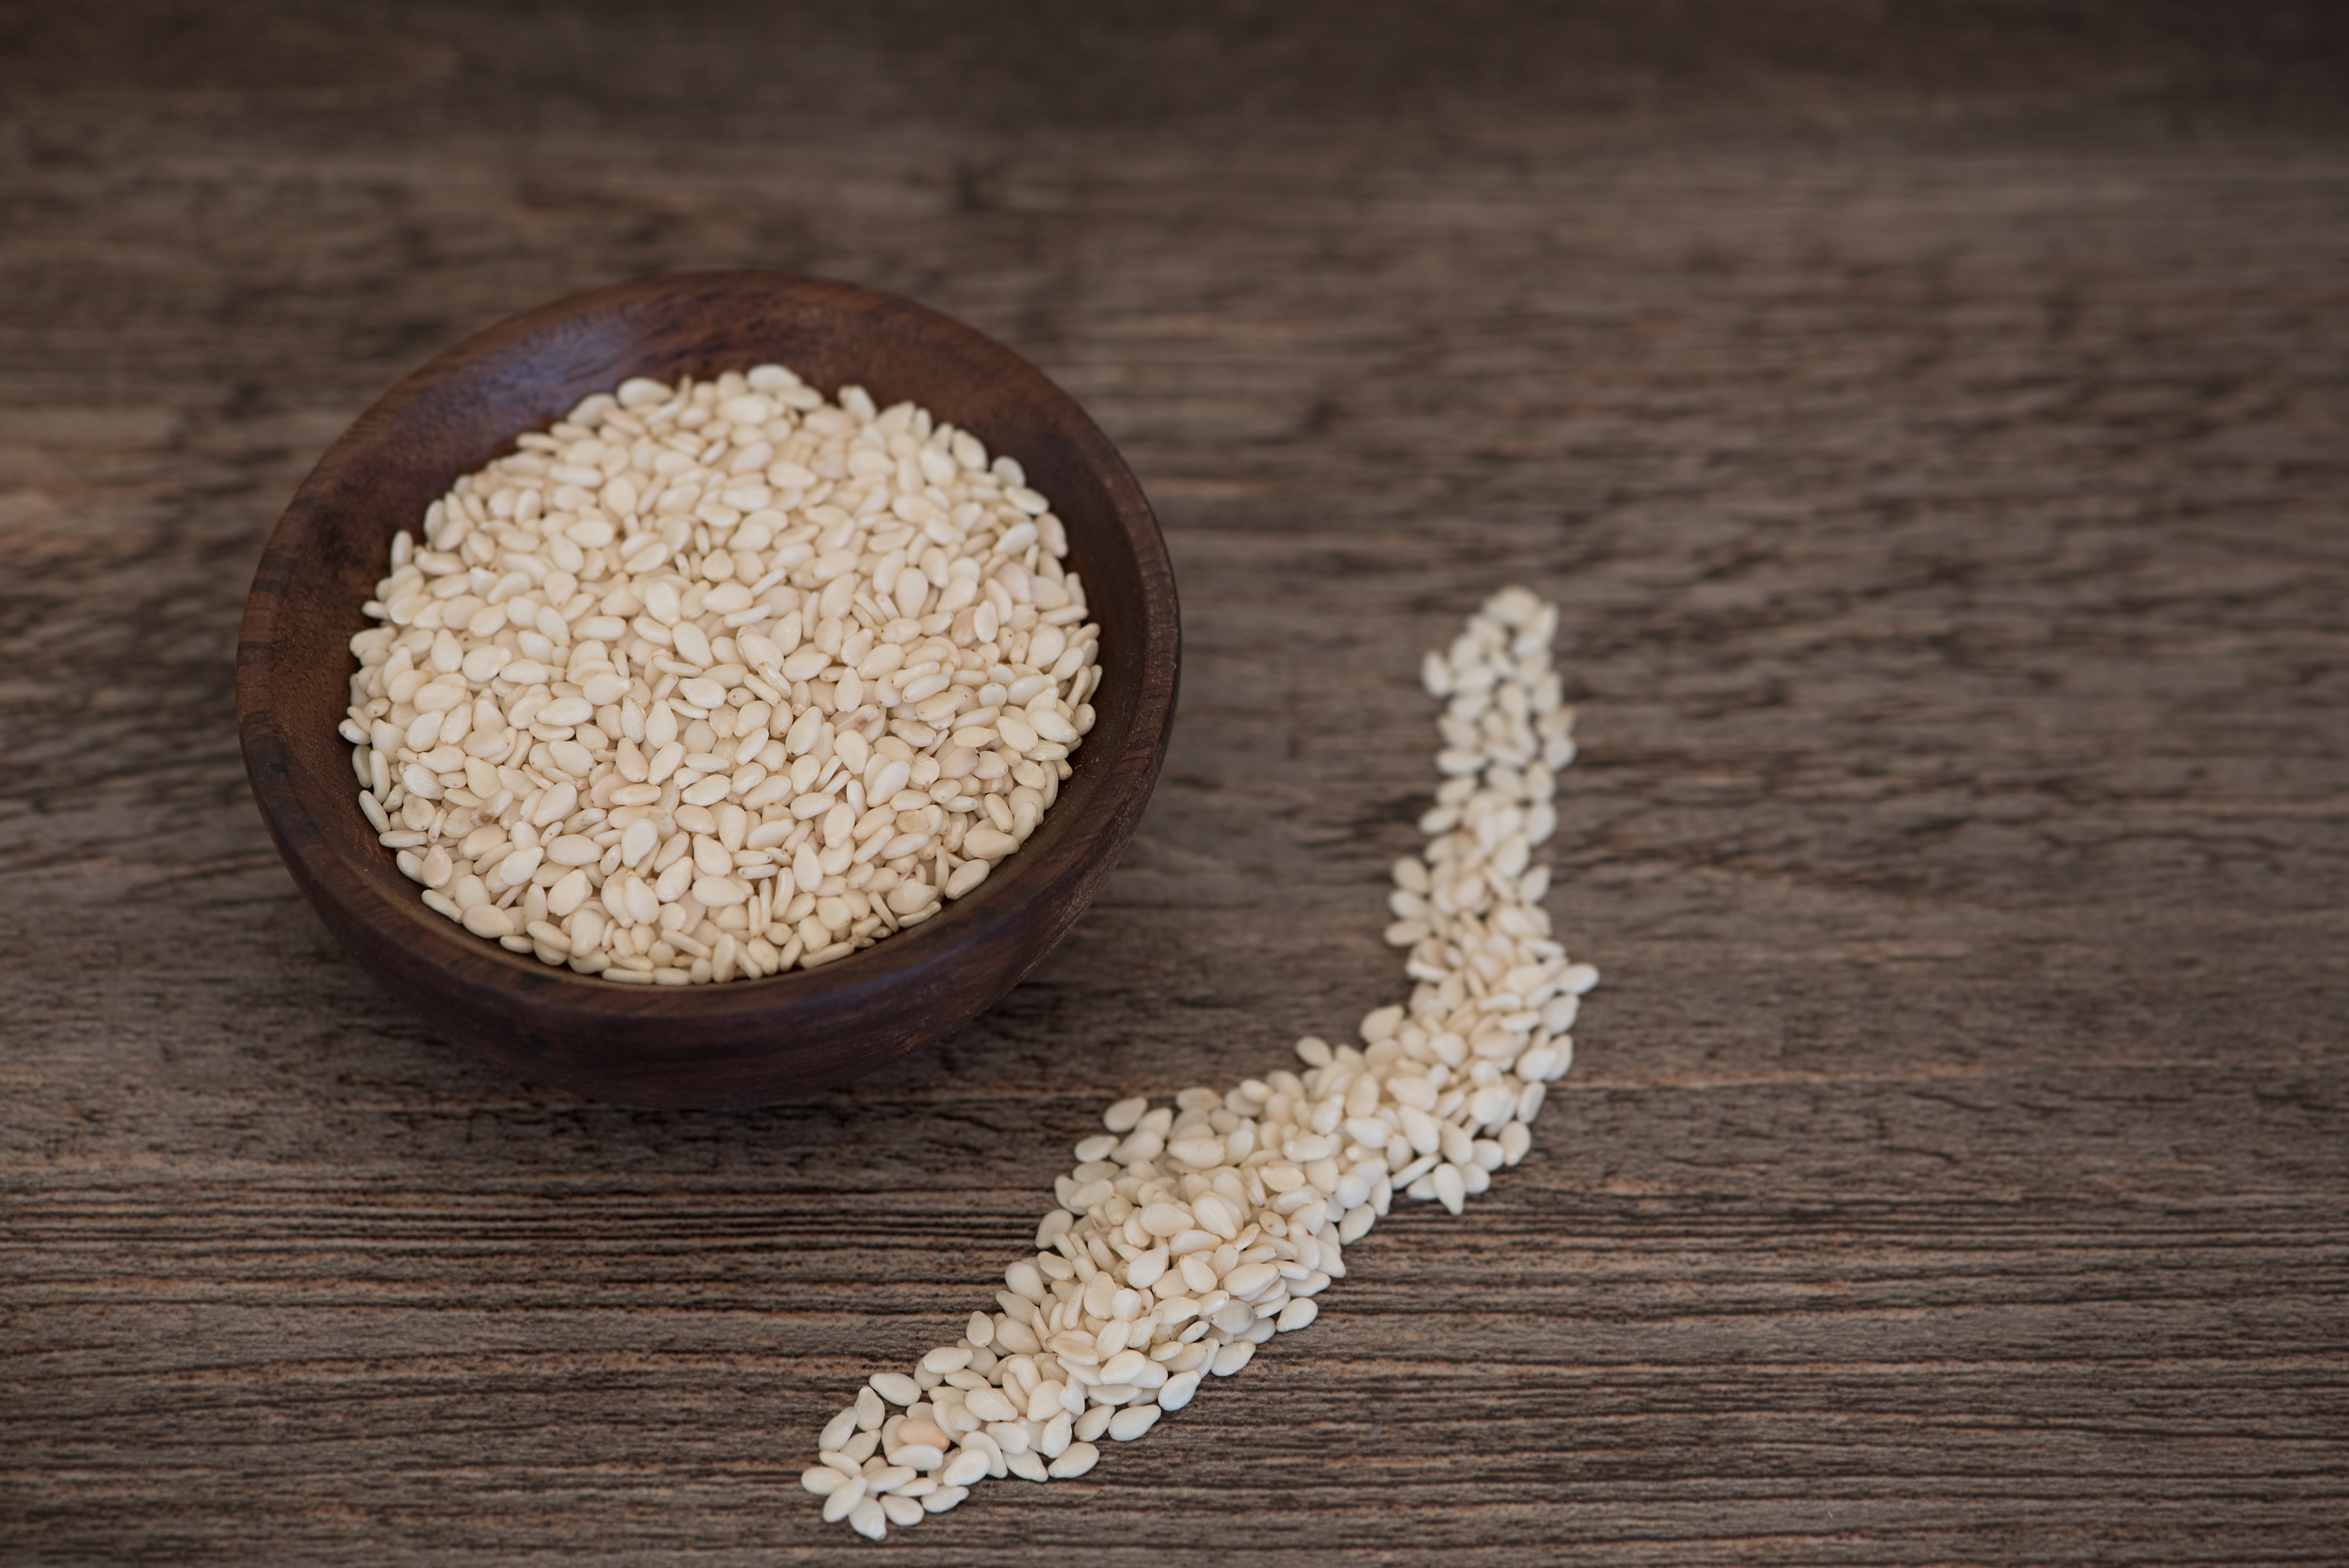
bowl, food, vessel, produce, crop, healthy, close, eat, seeds, nutrition, minerals, vitamins, vital substances, sesame, flavor, sesame seeds, holzsch sselchen, grass family, snack food